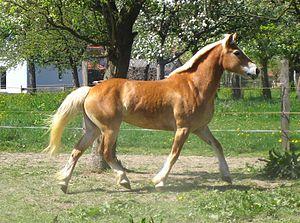
L’Edelbluthaflinger est une race de chevaux de selle sélectionnée dans le land de Thuringe, en Allemagne, à partir du Haflinger. Son stud-book a été officialisé en 2006. La majorité des effectifs se trouvent en Bavière.